Williamsburg Bridge Trolley Terminal

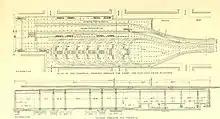
A plan of the underground trolley terminal and the adjacent Essex Street subway station.

The trolley terminal is located under the south side of Delancey Street between Clinton Street to the east and Norfolk Street to the west, one block east of Essex Street. The terminal is adjacent to the Brooklyn-bound subway track of the Essex Street subway station. The terminal consisted of eight balloon loops which fed directly into and out of the trolley tracks on the south side of the Williamsburg Bridge, allowing trolleys running over the bridge to reverse direction and return to Brooklyn. The loops were numbered 1 through 8 from west to east. Each loop was assigned to at most two streetcar services. In between the loops were seven low-level island platforms, slightly raised from track level. Each platform had 12 foot-wide staircases leading to the street. Each loop could hold two trolley cars, with a trolley stopping at the west end of the platform to discharge Manhattan-bound passengers, then moving up to the east end to pick up Brooklyn-bound passengers. The terminal was designed with both electrical incandescent lighting and vaults that allowed natural light to enter the station.